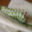
Label: caterpillar